Schiaparelli EDM

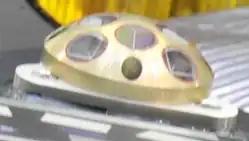
INRRI was included on the InSight Mars lander. It is seen here on InSight's deck in preparation for launch.

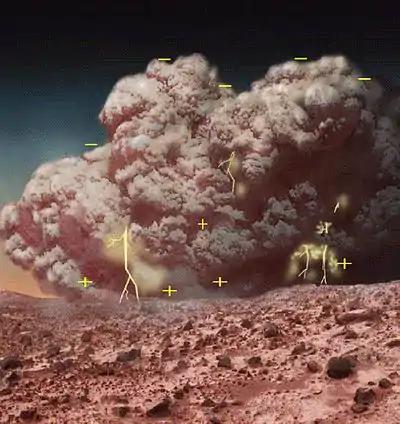
This artist's concept illustrates an electrically active dust storm on Mars, which may have produced chemicals that caused the inconclusive "Viking" lander life-detection experiment results. "Schiaparelli" was aiming to measure atmospheric electricity during the Mars dust storm season.

The primary mission goal was to test the landing systems, including the parachute, Doppler radar altimeter, hydrazine thrusters, etc. The secondary mission goal was scientific. The lander was to measure the wind speed and direction, humidity, pressure and surface temperature, and determine the transparency of the atmosphere. The surface science payload was called DREAMS, and was designed to obtain meteorological data for a few days after landing, as well as make the first measurements of atmospheric electricity on Mars.